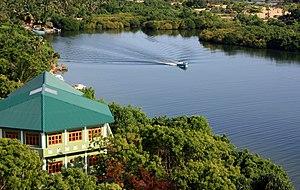
Batticaloa est une grande ville de la province orientale, du Sri Lanka et de son ancienne capitale. C'est la capitale administrative du district de Batticaloa. La ville est le siège de l'Université orientale du Sri Lanka et est une ville commerciale majeure. Il est situé sur une île, sur la côte est, à 111 km au sud de Trincomalee. Pasikudah est une destination touristique populaire située à 35 km au nord-ouest avec des plages et des lagunes peu profondes d'eau chaude toute l'année